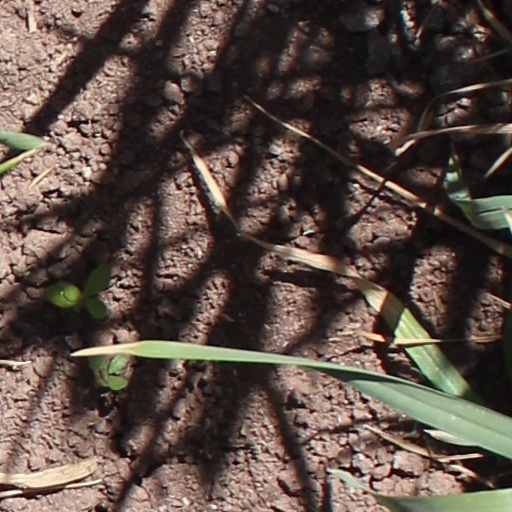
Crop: wheat